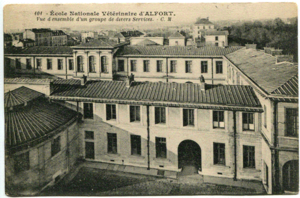
Carte postale ancienne éditée par CM, n°101
En France, la formation des vétérinaires est assurée par quatre grandes écoles spécialisées, les écoles vétérinaires, situées à Lyon, Maisons-Alfort, Nantes et Toulouse. Les études, d’une durée minimale de sept ans après le baccalauréat, s'achèvent par la soutenance d'une thèse d’exercice donnant droit au diplôme d'État de docteur vétérinaire.